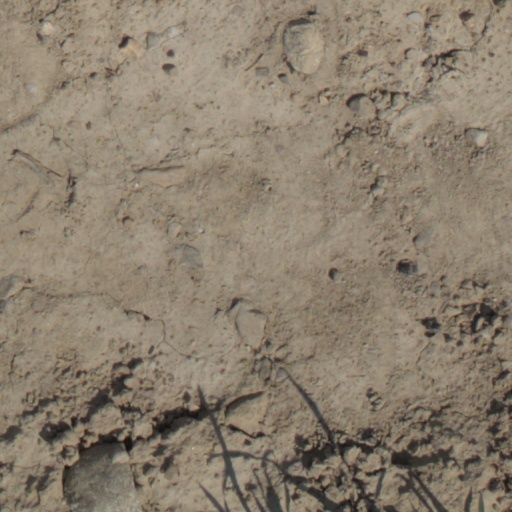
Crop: wheat